Francesco Caldei

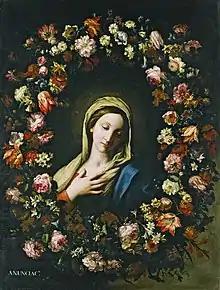
"Flower garland surrounding the Virgin Annunciate"

In 1613 the record of the souls of the parish of Santa Maria del Popolo in Rome notes that there was a painter living with four other persons in the house of Claudio Napoli. It is believed that is a reference to Bartolomeo Manfredi and his cohabitants, including Francesco Caldei. Caldei is mentioned as a boy or servant of Manfredi. In 1615 the record of the souls of the parish of San Lorenzo in Lucina in Rome a "Francesco Caldeo" is referred to as a 'servant' of Bartolomeo Manfredi and as still living with his master. In 1625 the records of the souls of the parish of San Eustachio in Rome recorded a "Francesco Mantuano Pittore" (Francesco from Mantua, painter), living together with other persons in a house. He had probably lived there for some time.